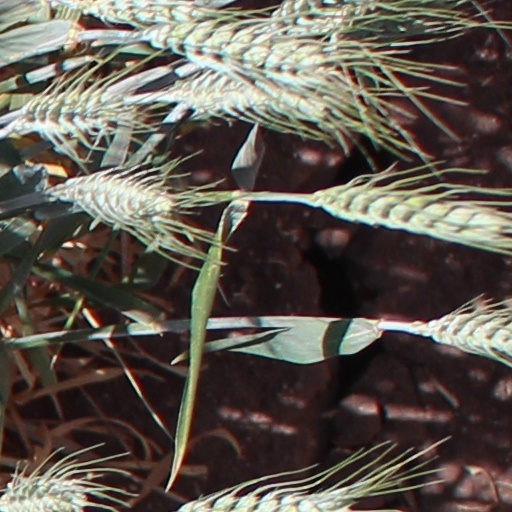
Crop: wheat